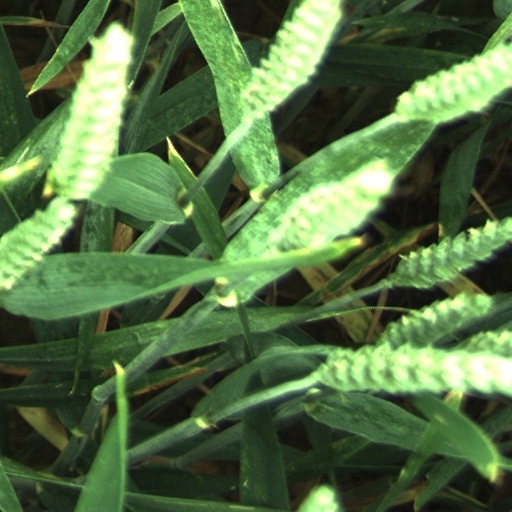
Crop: wheat